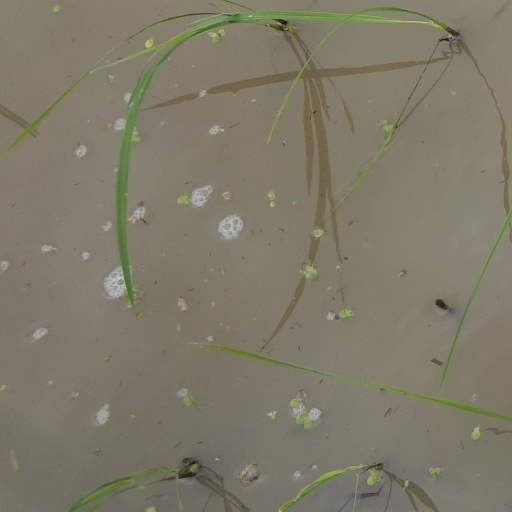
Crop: rice